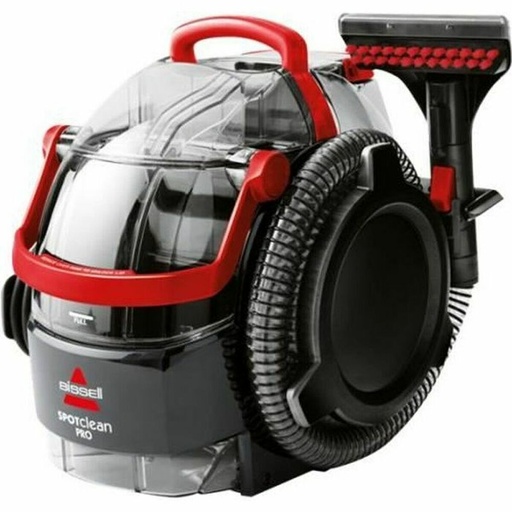
Aspirateur Bissell Spot Clean Pro 1558N 750 W Noir Rouge/Noir 750 W
Brand: BISSELL
Si vous recherchez des électroménagers pour votre maison aux meilleurs prix, ne manquez pas Aspirateur Bissell Spot Clean Pro 1558N 750 W Noir Rouge/Noir 750 W et une large sélection de petits électroménagers de qualité ! Type de prise: Prise EU Couleur: Rouge Noir rouge Matière: Plastique Poids: 6 Kg Tension: 220 V Bloc d’Alimentation: Câble électrique puissance: 750 W Poids approx.: 5,9 Kg General Product Safety Regulations information: DALCQ S.A. Rue de Hainaut 86, 6180 Courcelles - Belgique 6180 - Courcelles +31207108650 support-be@lavafields.com https://www.lavafields.com
Category: Home & Garden > Household Appliances > Floor & Steam Cleaners > Carpet Shampooers > Canister Carpet Shampooers